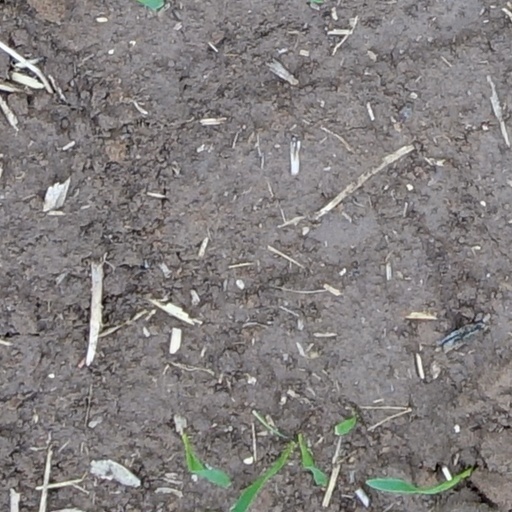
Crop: wheat